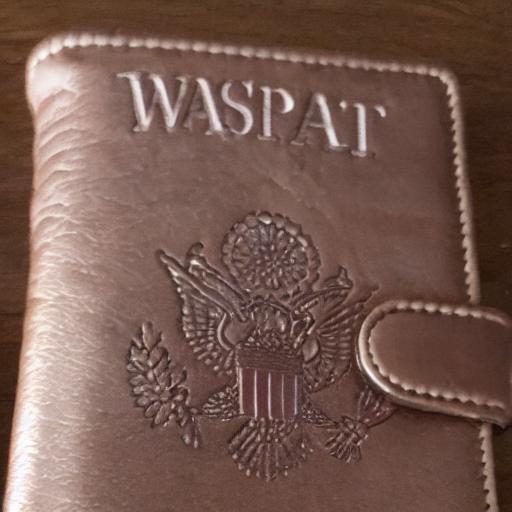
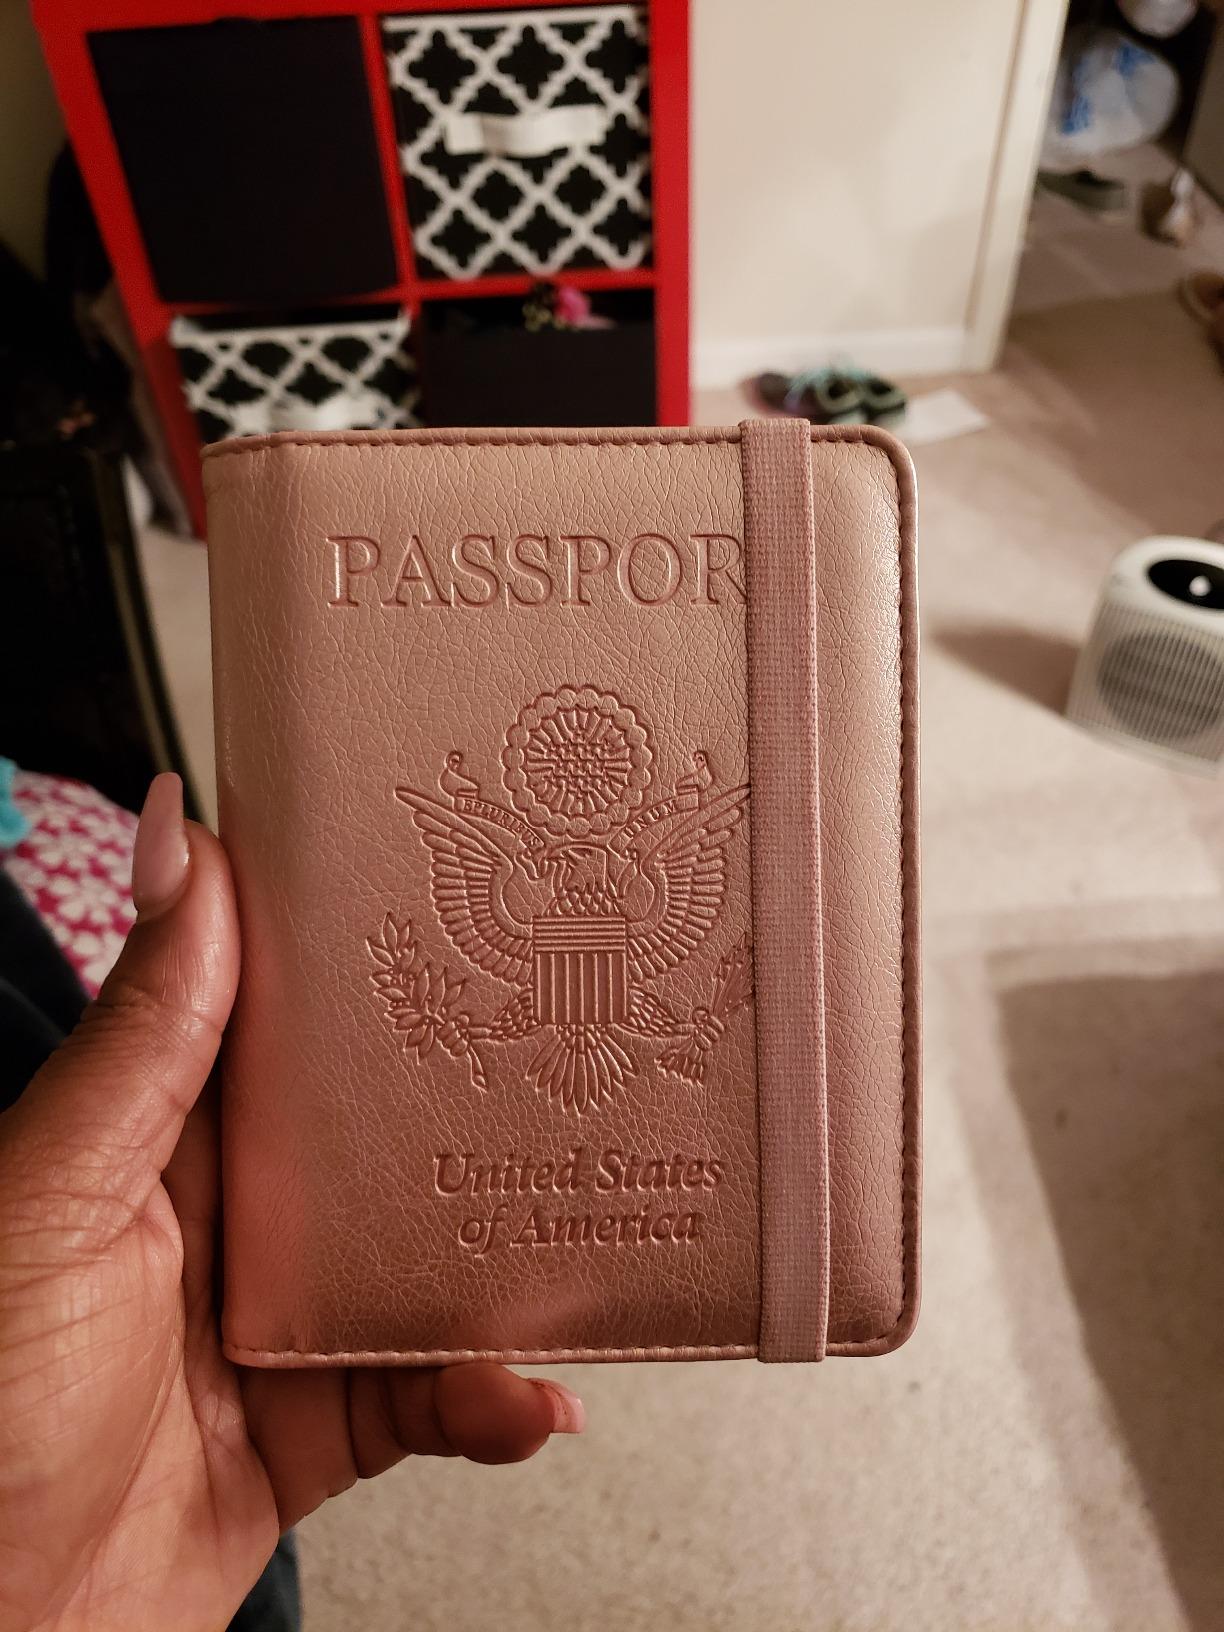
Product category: accessories_wallet
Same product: no